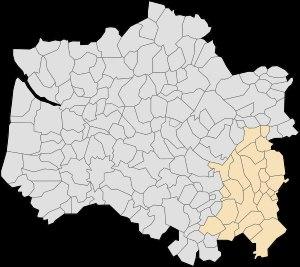
Le canton du Parcq est une division administrative française située dans le département du Pas-de-Calais et la région Nord-Pas-de-Calais.